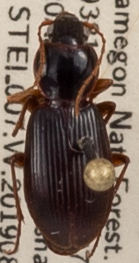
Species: Synuchus impunctatus
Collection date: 2019-08-20
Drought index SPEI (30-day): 0.512
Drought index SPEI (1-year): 2.09
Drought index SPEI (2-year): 1.13